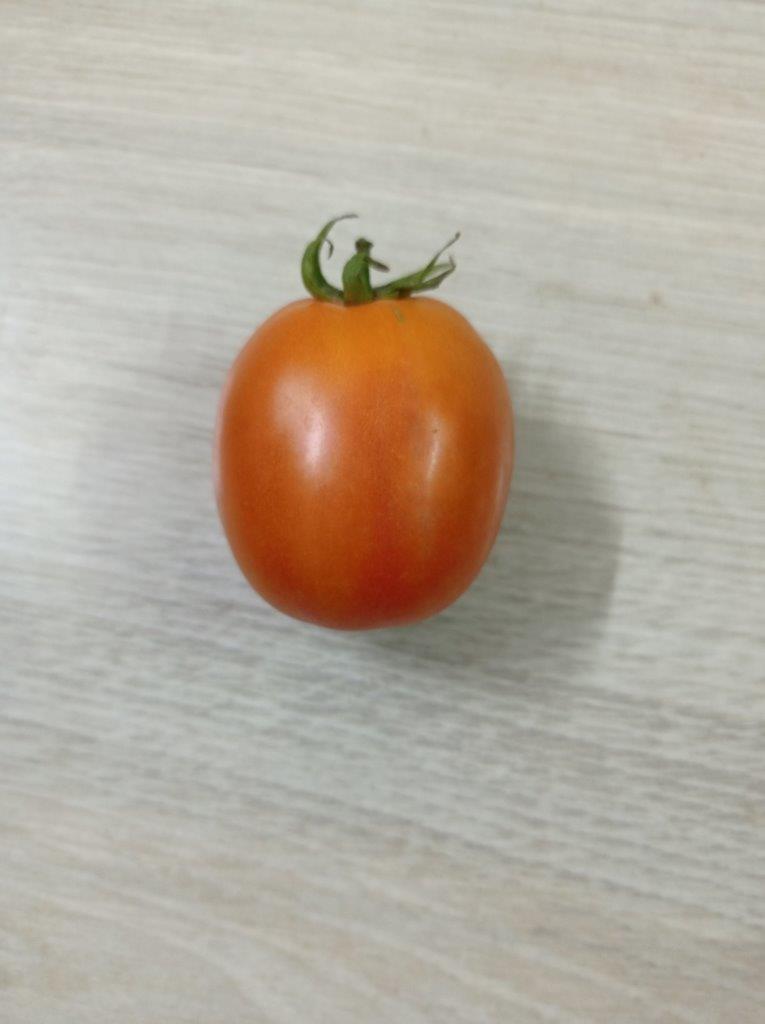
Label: Fresh